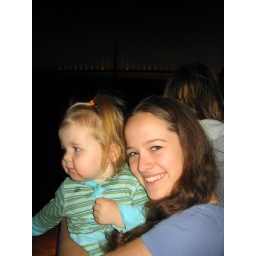
Zoe and Kayla as the ship is going under the bridge in Tampa.